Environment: lab
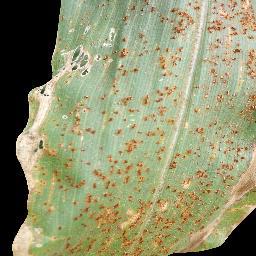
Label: common_rust